U.S. Route 66 in Illinois

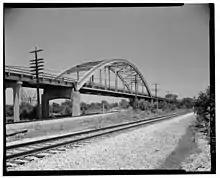
Lost Braceville metal arch bridge

The route continues northeast on Joliet Road through McCook and Lyons, then jogs north briefly onto Harlem Avenue to Ogden Avenue in Berwyn, where it meets US 34. From Berwyn, Route 66 continues northeast on Ogden Avenue past the Berwyn Route 66 Museum, passing through Cicero before entering Chicago on a diagonal and progressing through the Greater Lawndale area, where it divides North Lawndale from South Lawndale before moving through Douglass Park, the Tri-Taylor Historic District and the Illinois Medical District on the Near West Side.